Emmanuel Moseley

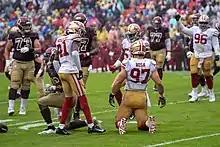
Moseley in a game against the Washington Redskins

Moseley made his first NFL start during Week 5 against the Cleveland Browns. He notably deflected a pass in the end zone, and the 49ers won 31–3. Three weeks later, against the Carolina Panthers, he recorded his first NFL career interception by picking off Kyle Allen in a 51–13 victory. He finished the regular season with 50 tackles, eight passes defensed and an interception, playing in 16 games with nine starts.